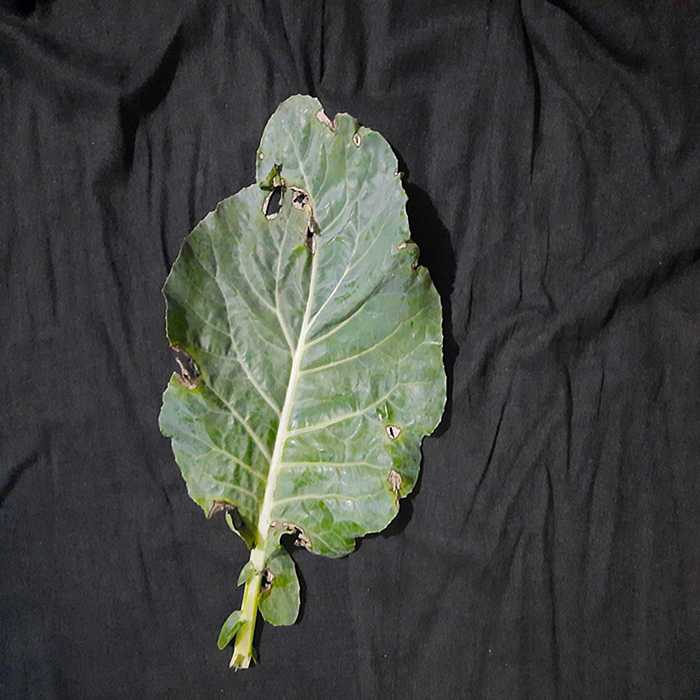
Plant: Cauliflower
Label: Downy mildew